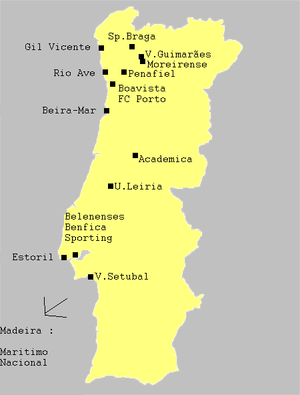
carte des clubs du championnat du portugal de football 2004-05
Le Championnat du Portugal de football 2004-2005 est la 71ᵉ édition de la compétition qui voit la victoire du SL Benfica.